Johanna Ambrosius

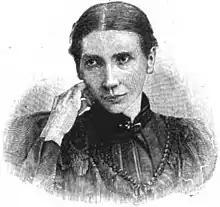
Ambrosius, 1899

Her poems had "an unusual success as form-oriented products of a woman coming from the most modest circumstances". and as early as 1904 were in their 41st edition. Her poems were accompanied by her portrait and a picture of her home from the seventh edition, published by Ferdinand Beyer in Königsberg. Some of her admirers visited her in Groß Wersmeningken. In 1896, the book of poems was translated into English and first published in the United States, where Ambrosius was celebrated as full of exuberance, even as a "German Sappho". A second book of poems followed in 1897. Her later poems appeared in journals and yearbooks, including "Aus Höhen und Tiefen. Ein Jahrbuch für das deutsche Haus". She did not publish prose, apart from one short text.